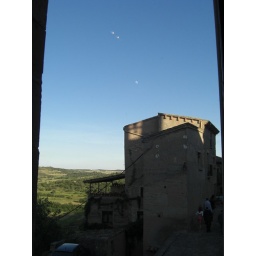
Castle under blue sky